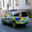
Label: automobile